Describe the emotion expressed in this image:  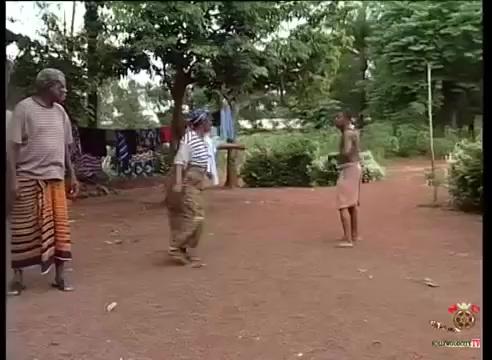
This person displays Pain, valence and arousal with high intensity.